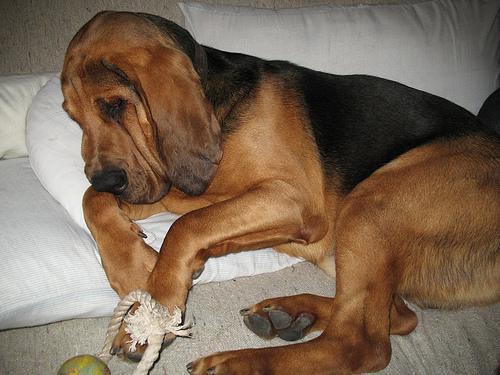
bloodhound